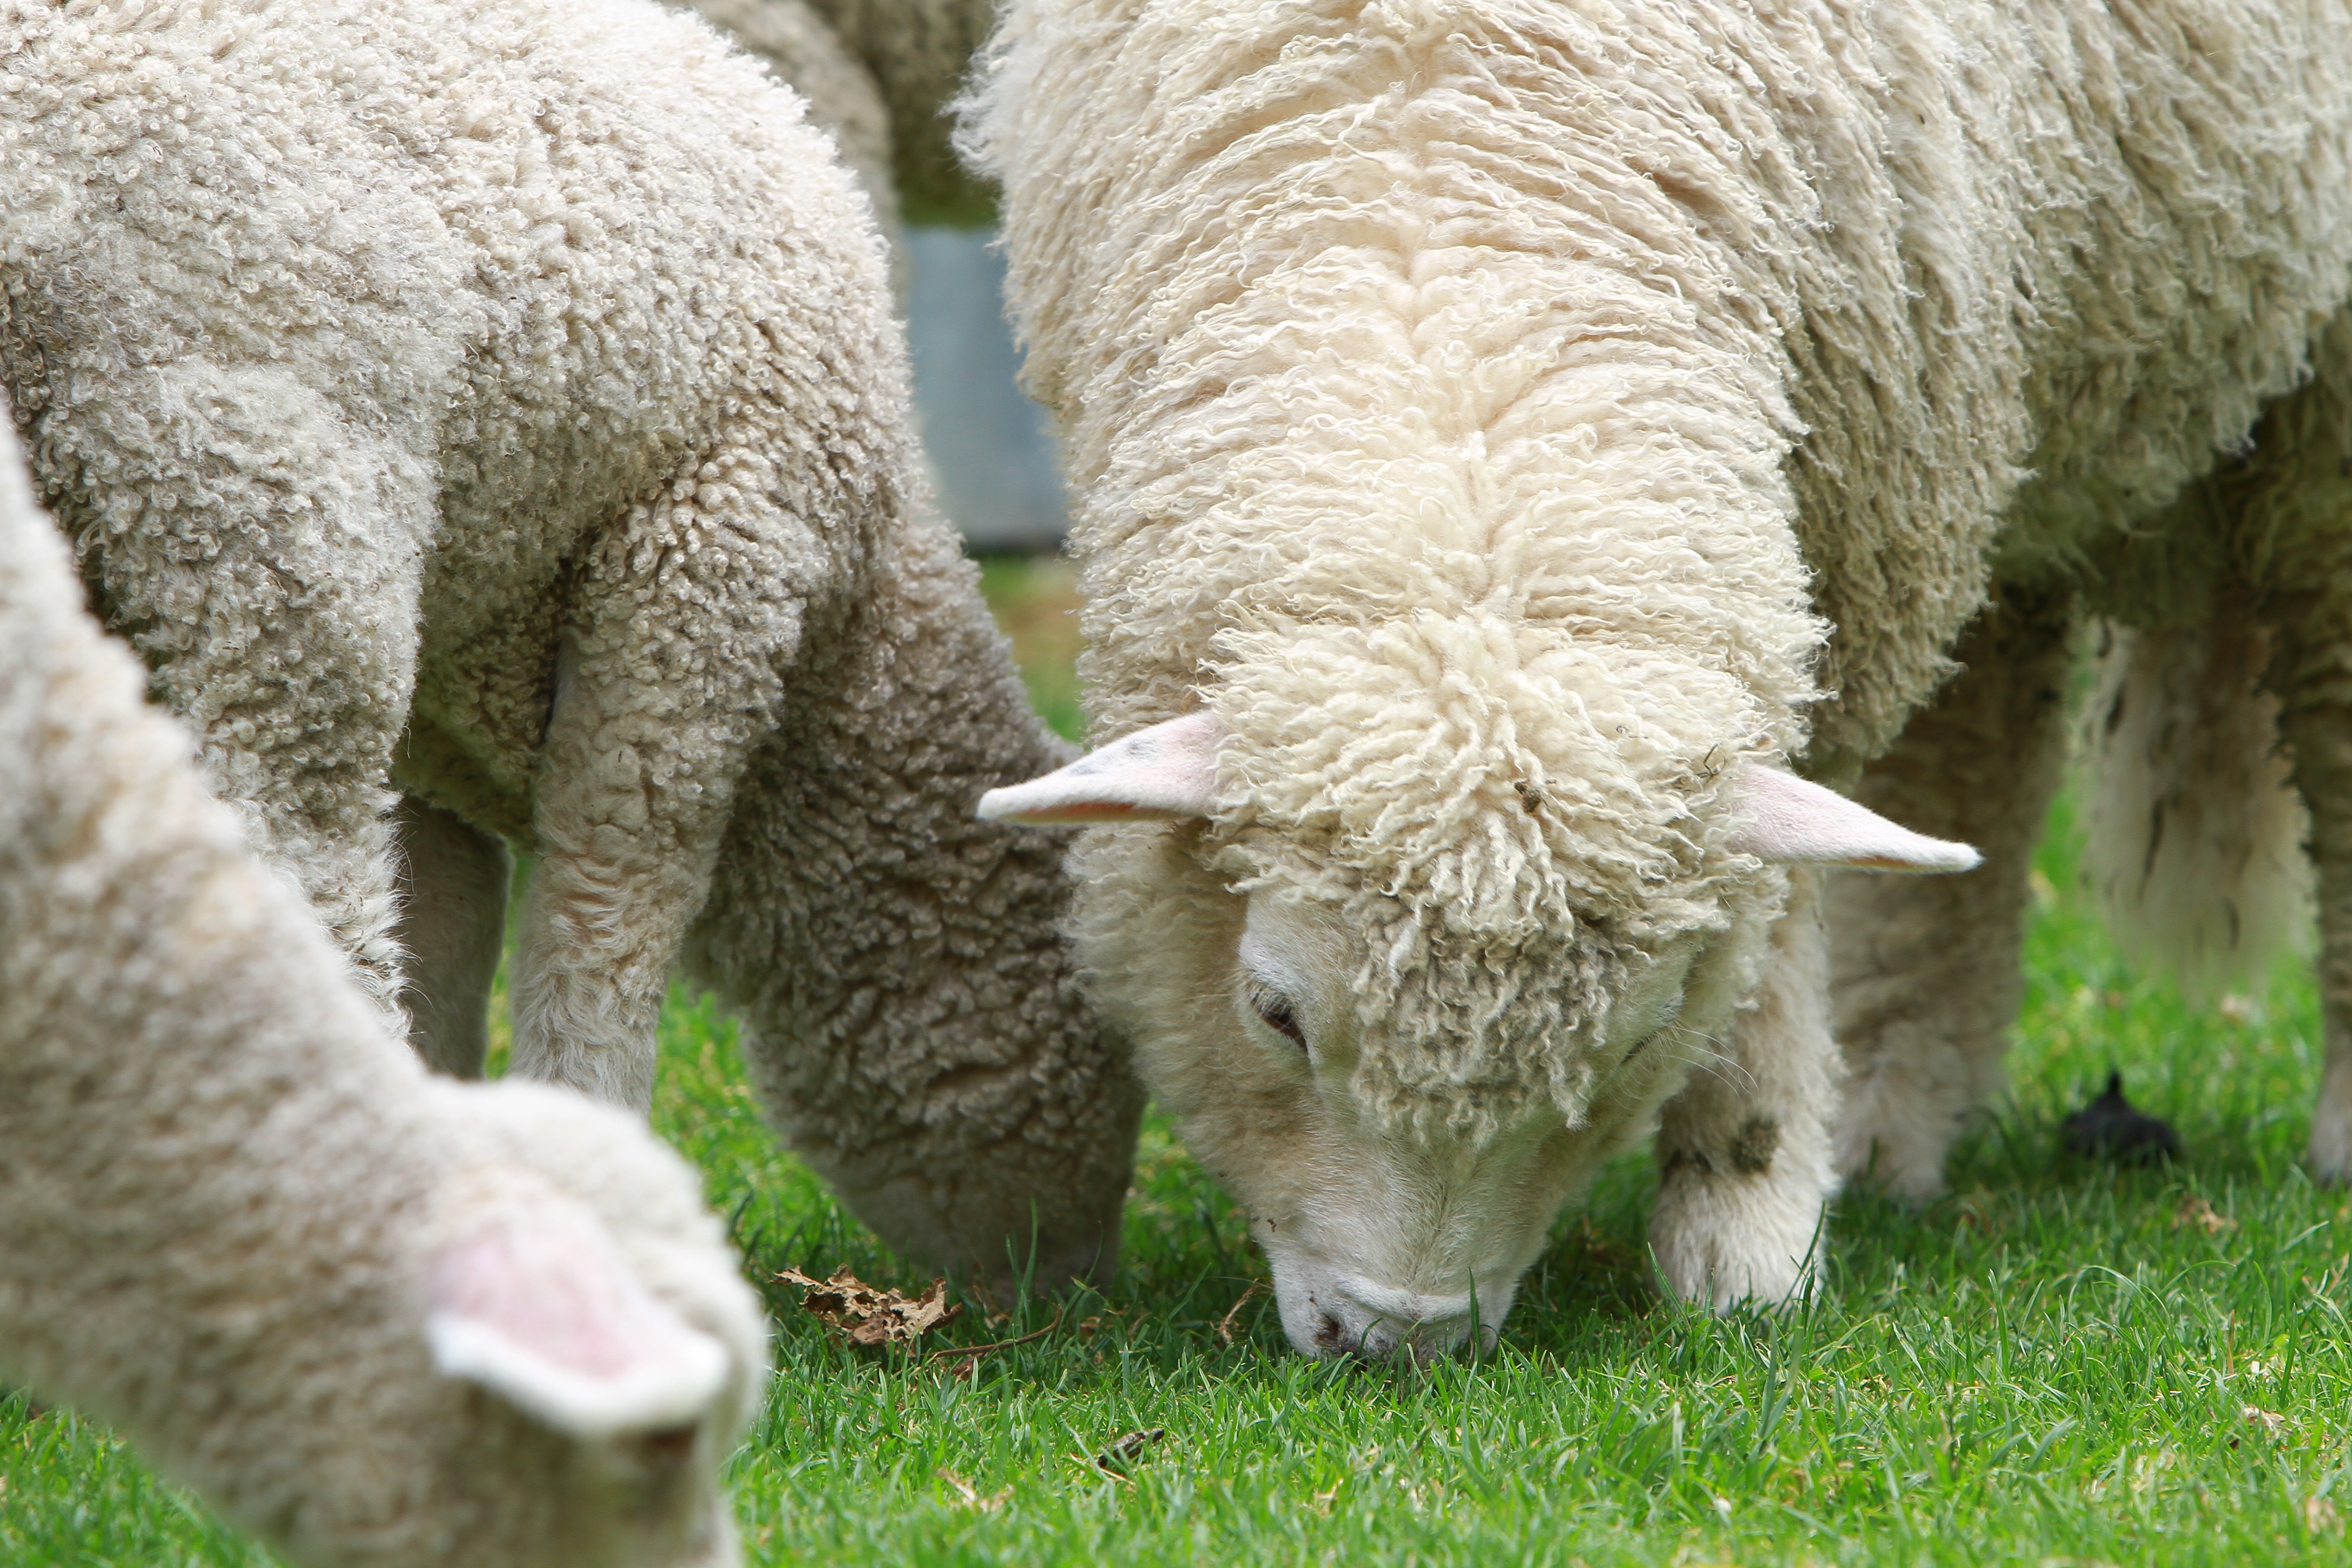
grass, wilderness, countryside, animal, wildlife, wild, environment, herd, pasture, grazing, sheep, mammal, fauna, lamb, outdoors, zoology, new zealand, vertebrate, sheeps, species, north island, cow goat family